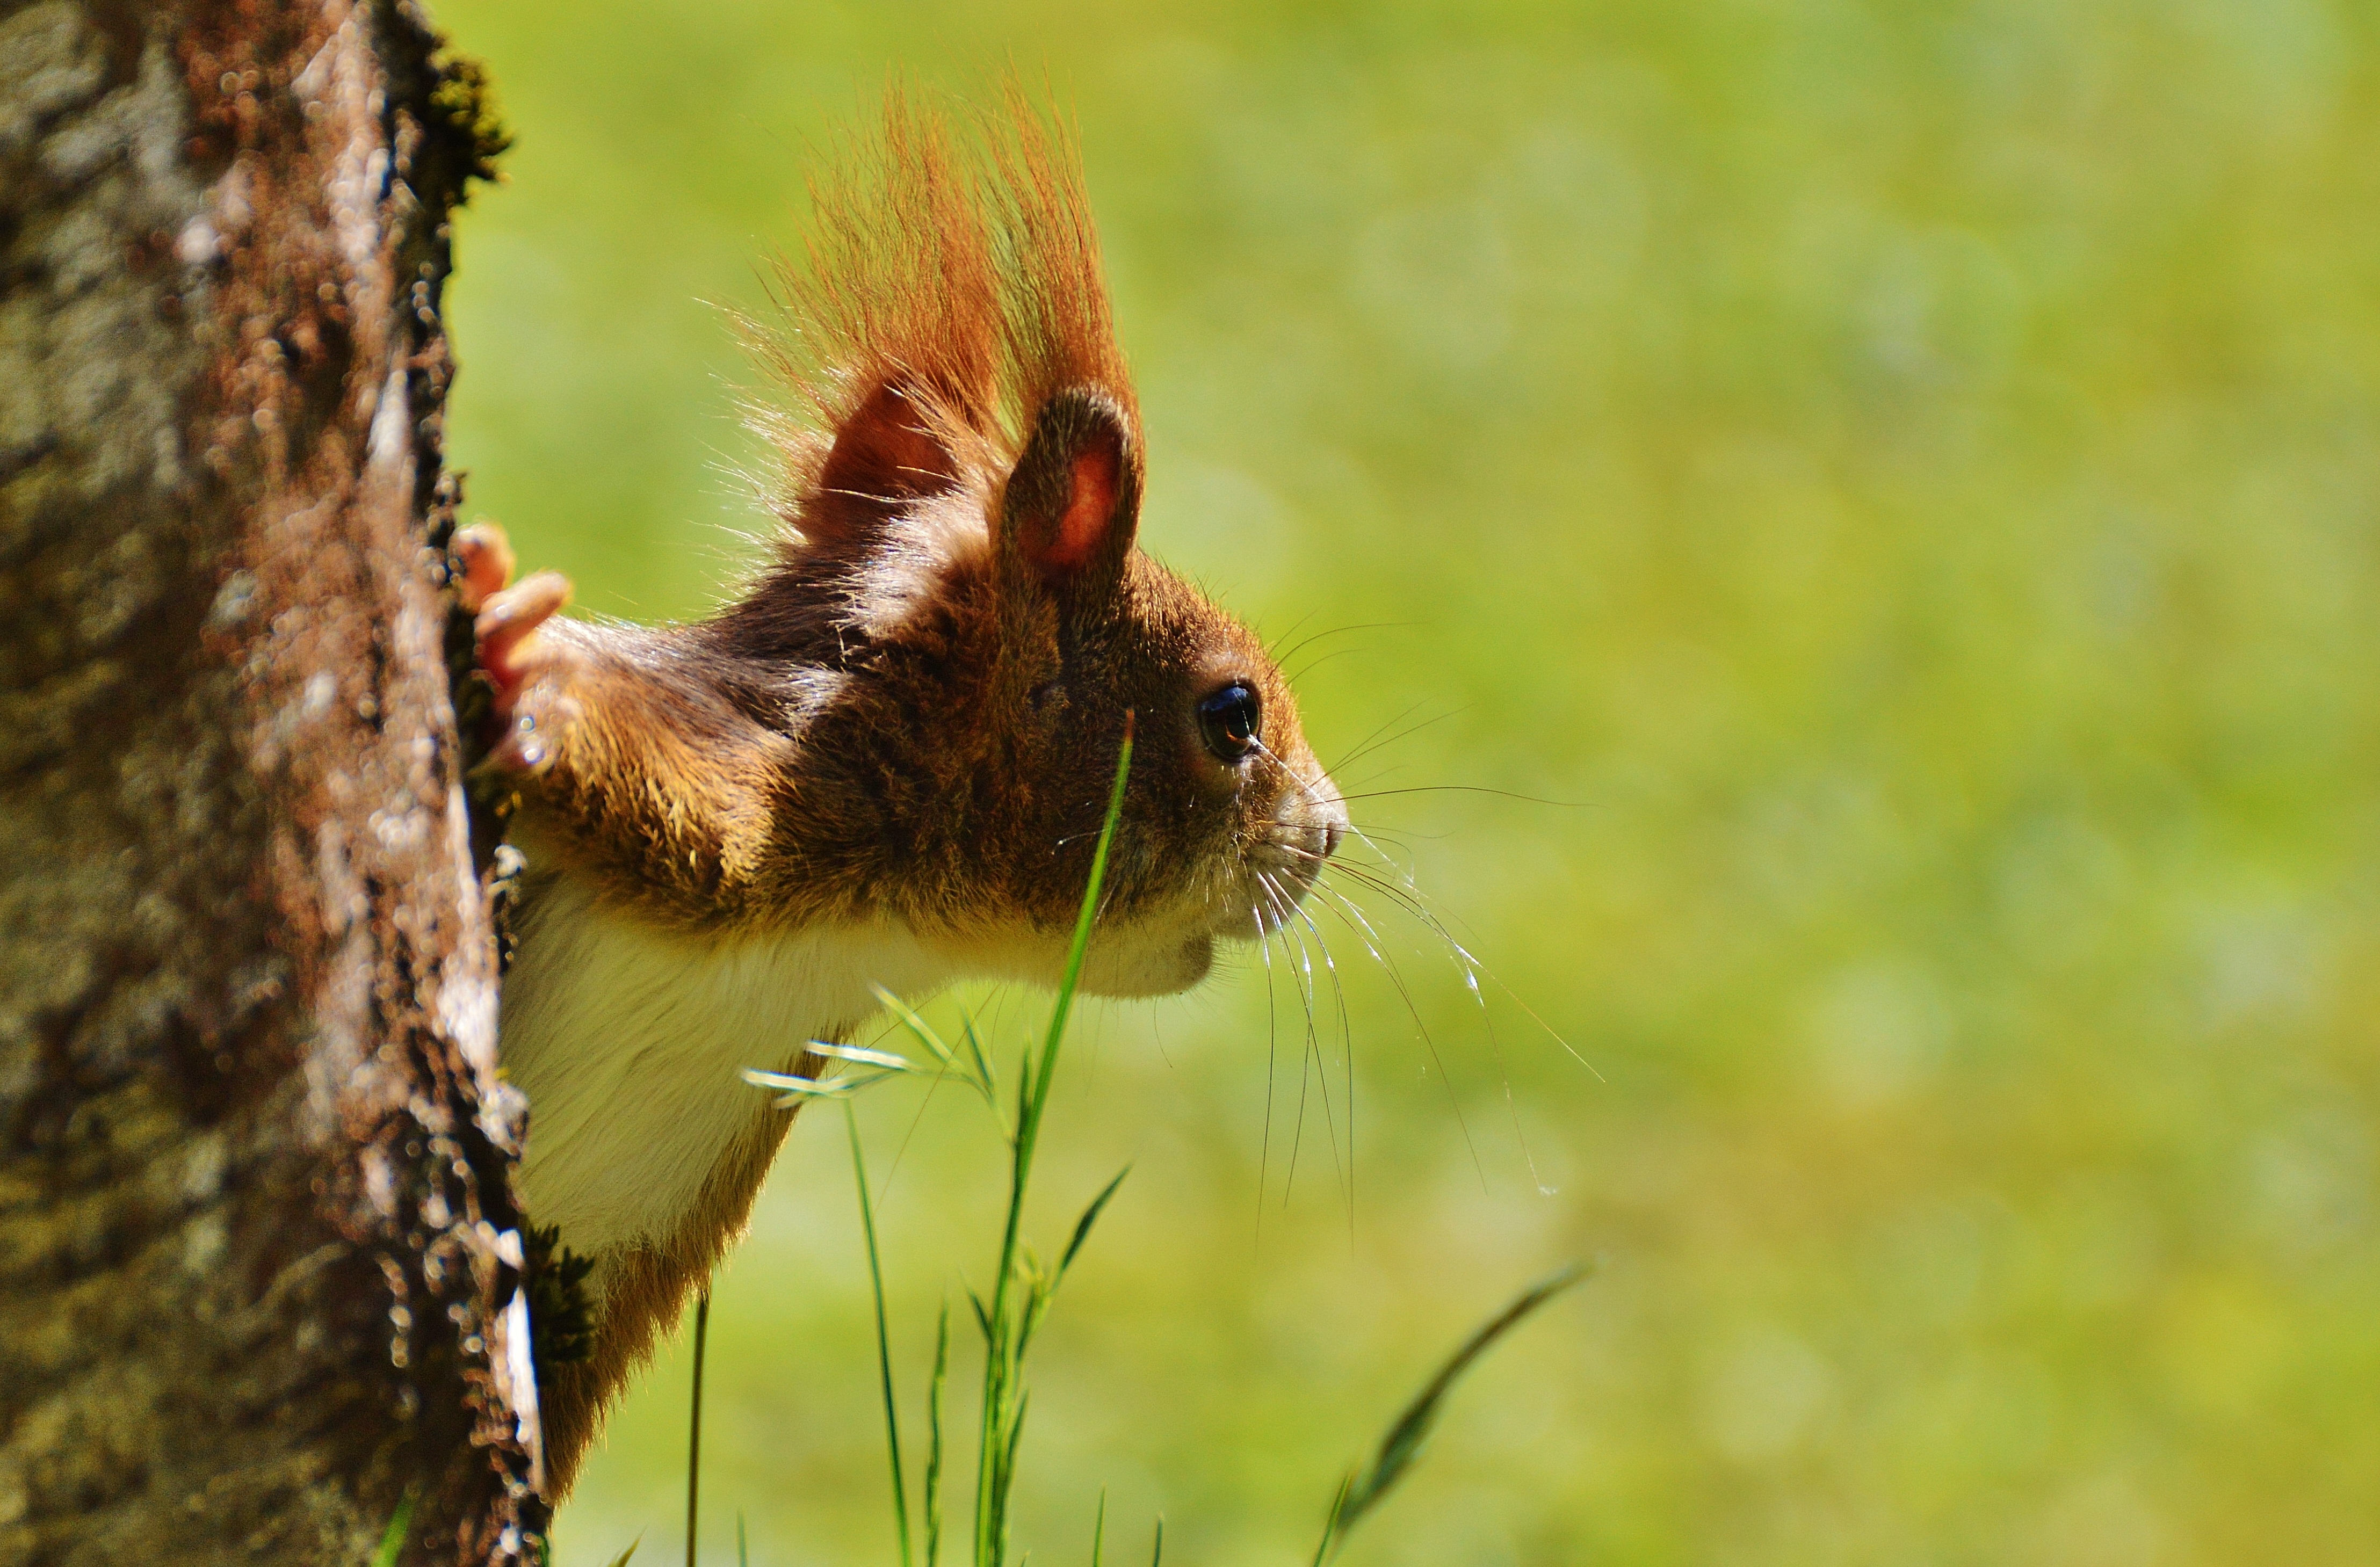
nature, grass, flower, cute, wildlife, green, brown, mammal, squirrel, nut, garden, eat, rodent, fauna, climb, close up, whiskers, vertebrate, chipmunk, nager, macro photography